Writing systems of Africa

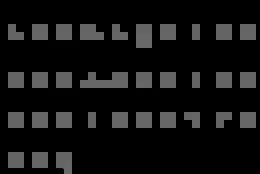
Tifinagh alphabet

There are various other writing systems native to West Africa and Central Africa. In the last two centuries, a large variety of writing systems have been created in Africa (Dalby 1967, 1968, 1969). Some are still in use today, while others have been largely displaced by non-African writing such as the Arabic script and the Latin script. Below are non-Latin and non-Arabic-based writing systems used to write various languages of Africa: